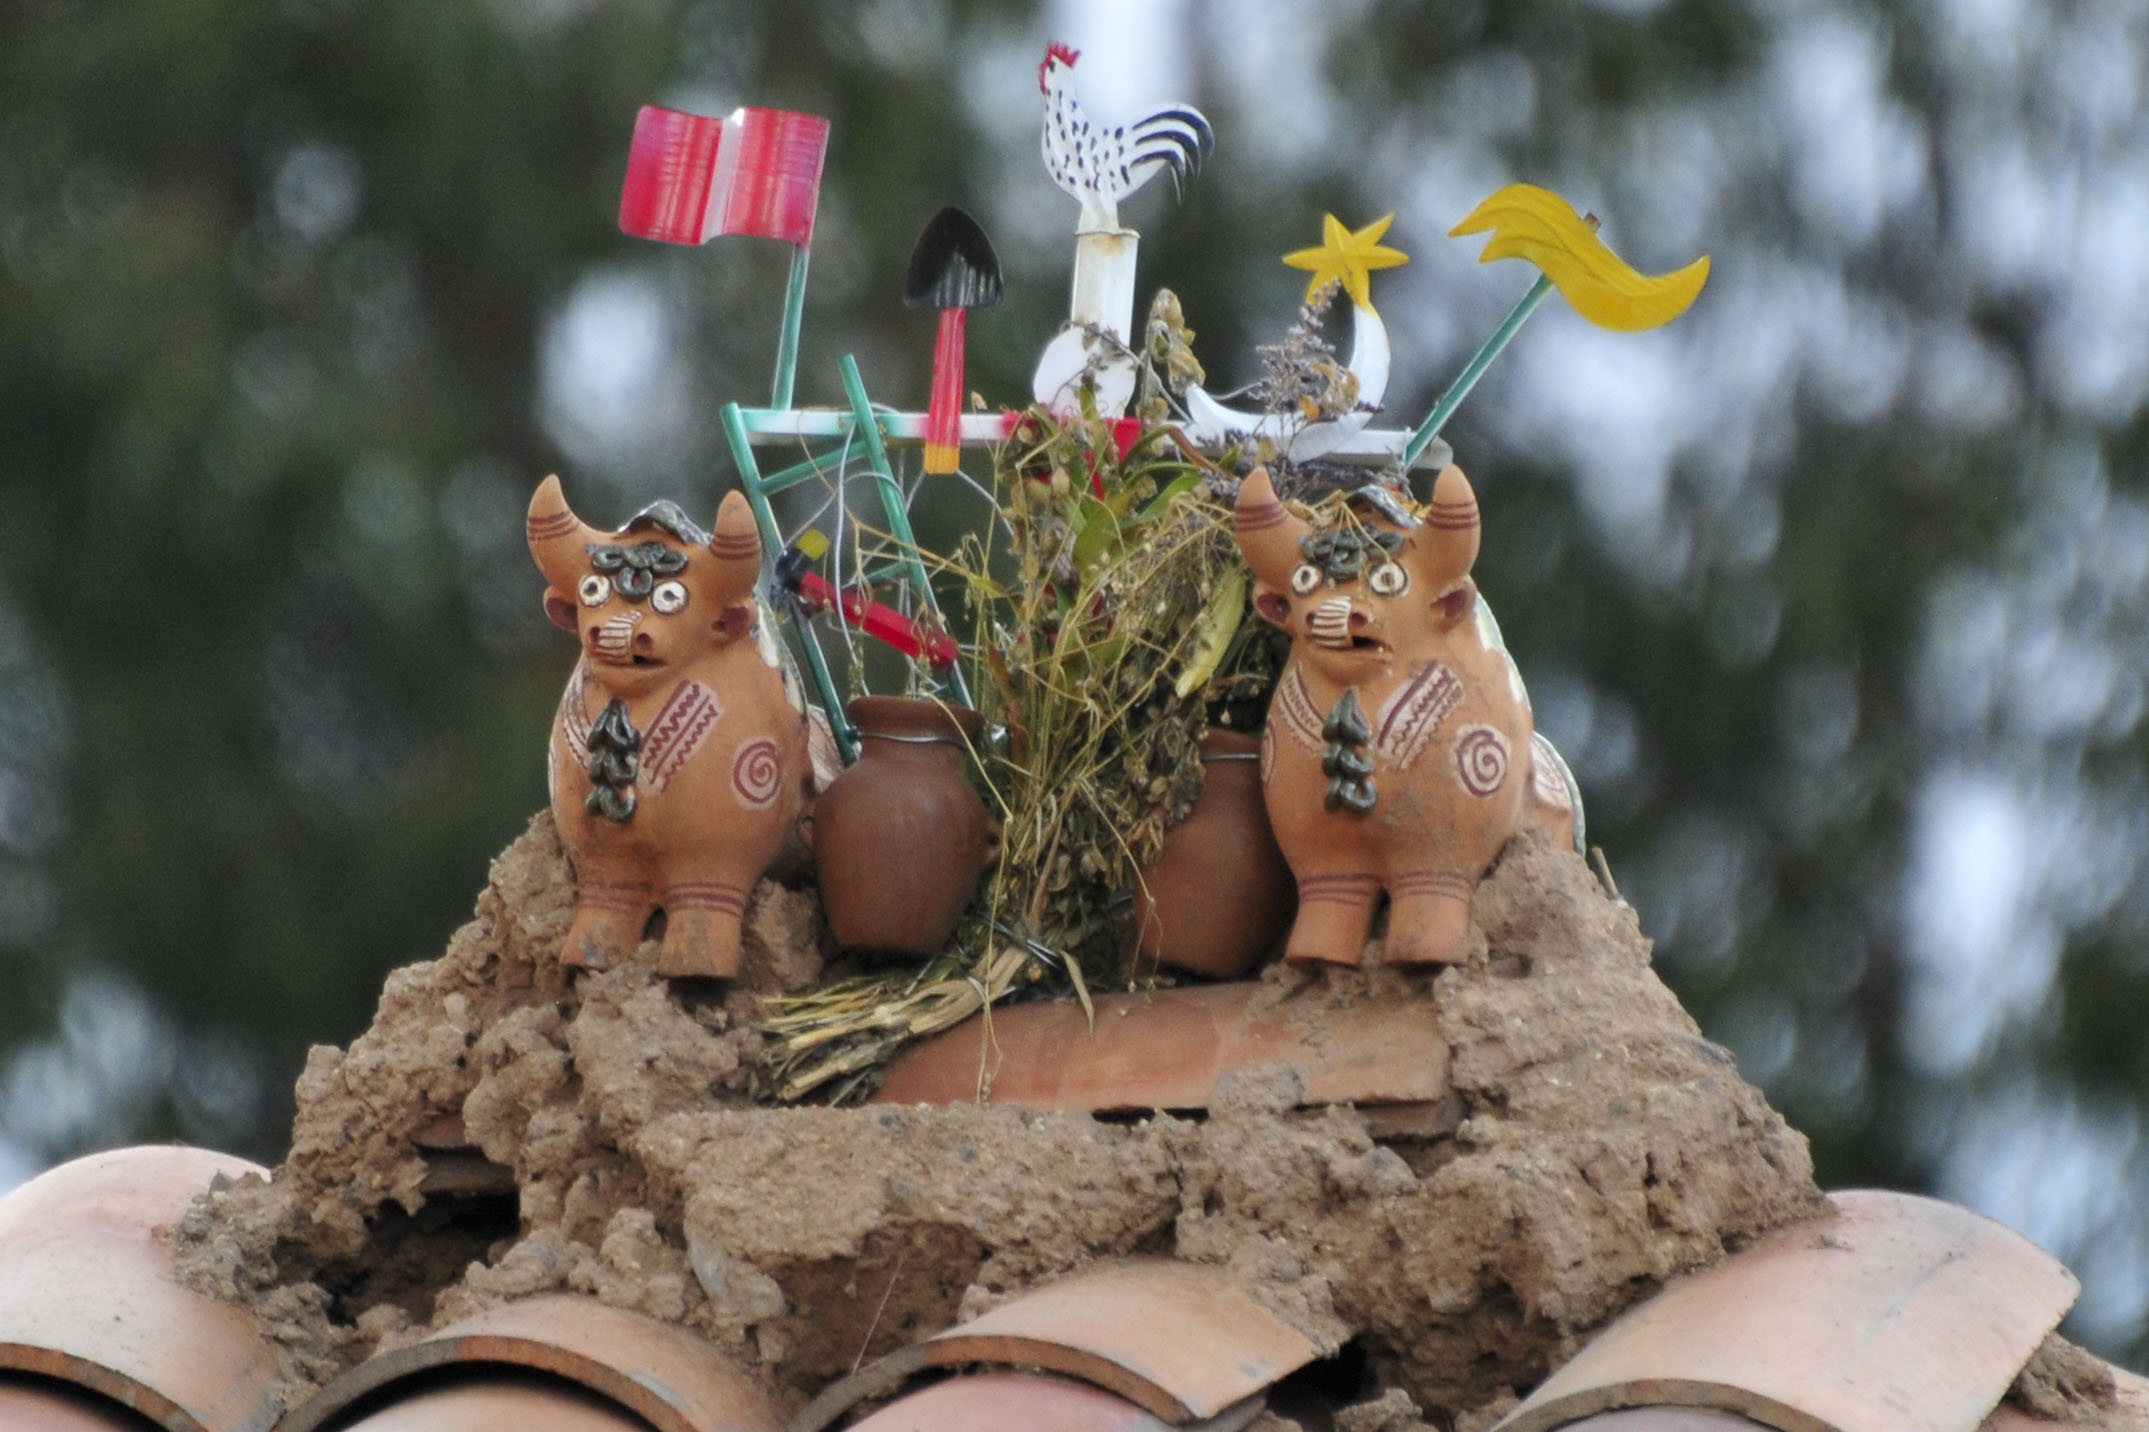
statue, nikon, peru, d300